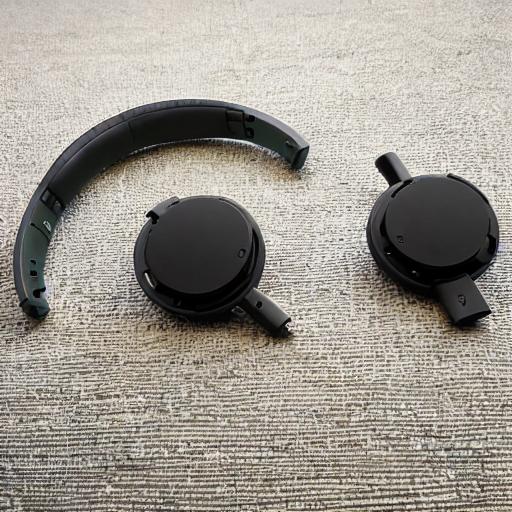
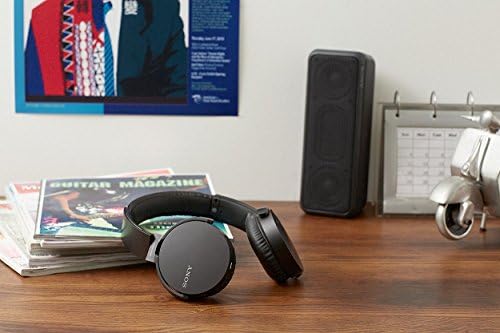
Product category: headphones
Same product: no